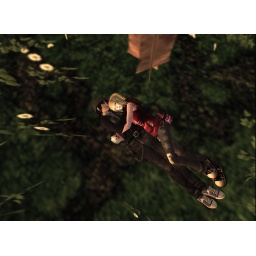
Cuddling over a bed of flowers :)